Fall of the dictatorship of Primo de Rivera

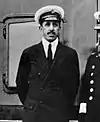
Alfonso XIII in 1930.

The same year of the foundation of the Republican Alliance a letter of Alejandro Lerroux was circulated in which he explained the reasons for the "painful disappointment" which had resulted from the dictatorship:The military dictatorship, which could have and should have been a savior, a solution to so many difficult national problems, has turned out to be nothing but a painful disappointment, which has sterilely consumed the collective moral energy in which the hope of a messianic people in a providential redeemer consists. [...] Soon after the dictatorship was set in motion, it showed its incompetence, consuming the prestige with which it was surrounded, "and not having been willing to submit to the King". It has not achieved independence from the Palace. At the present time, even though the Directory has been entirely depopularized, its worst enemy is the King, who constantly conspires against Primo de Rivera.According to historian Ángeles Barrio Alonso, "the importance of the Alliance lay in the fact that it represented a renewal of republicanism capable of achieving, as was demonstrated as a result of the proclamation of the Second Spanish Republic, what had not been possible until then: to attract to the political project of the Republic a mainly urban, middle and lower middle class social base, as well as broad sectors of the workers".